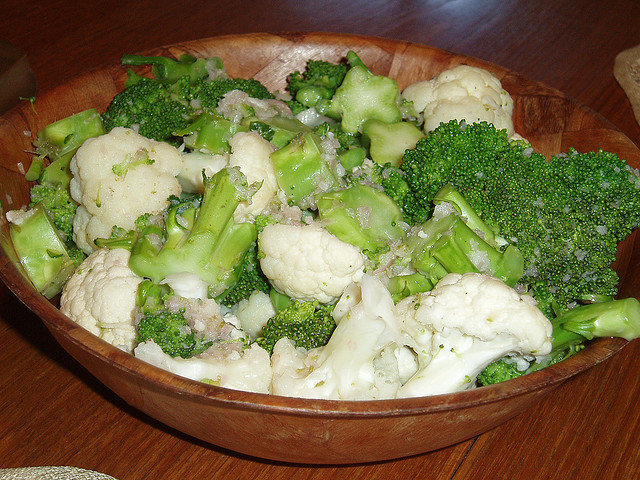
user: Given an image and a question. Answer the question in a short answer. Question: Where can i buy a bowl like this? Short Answer:
assistant: walmart